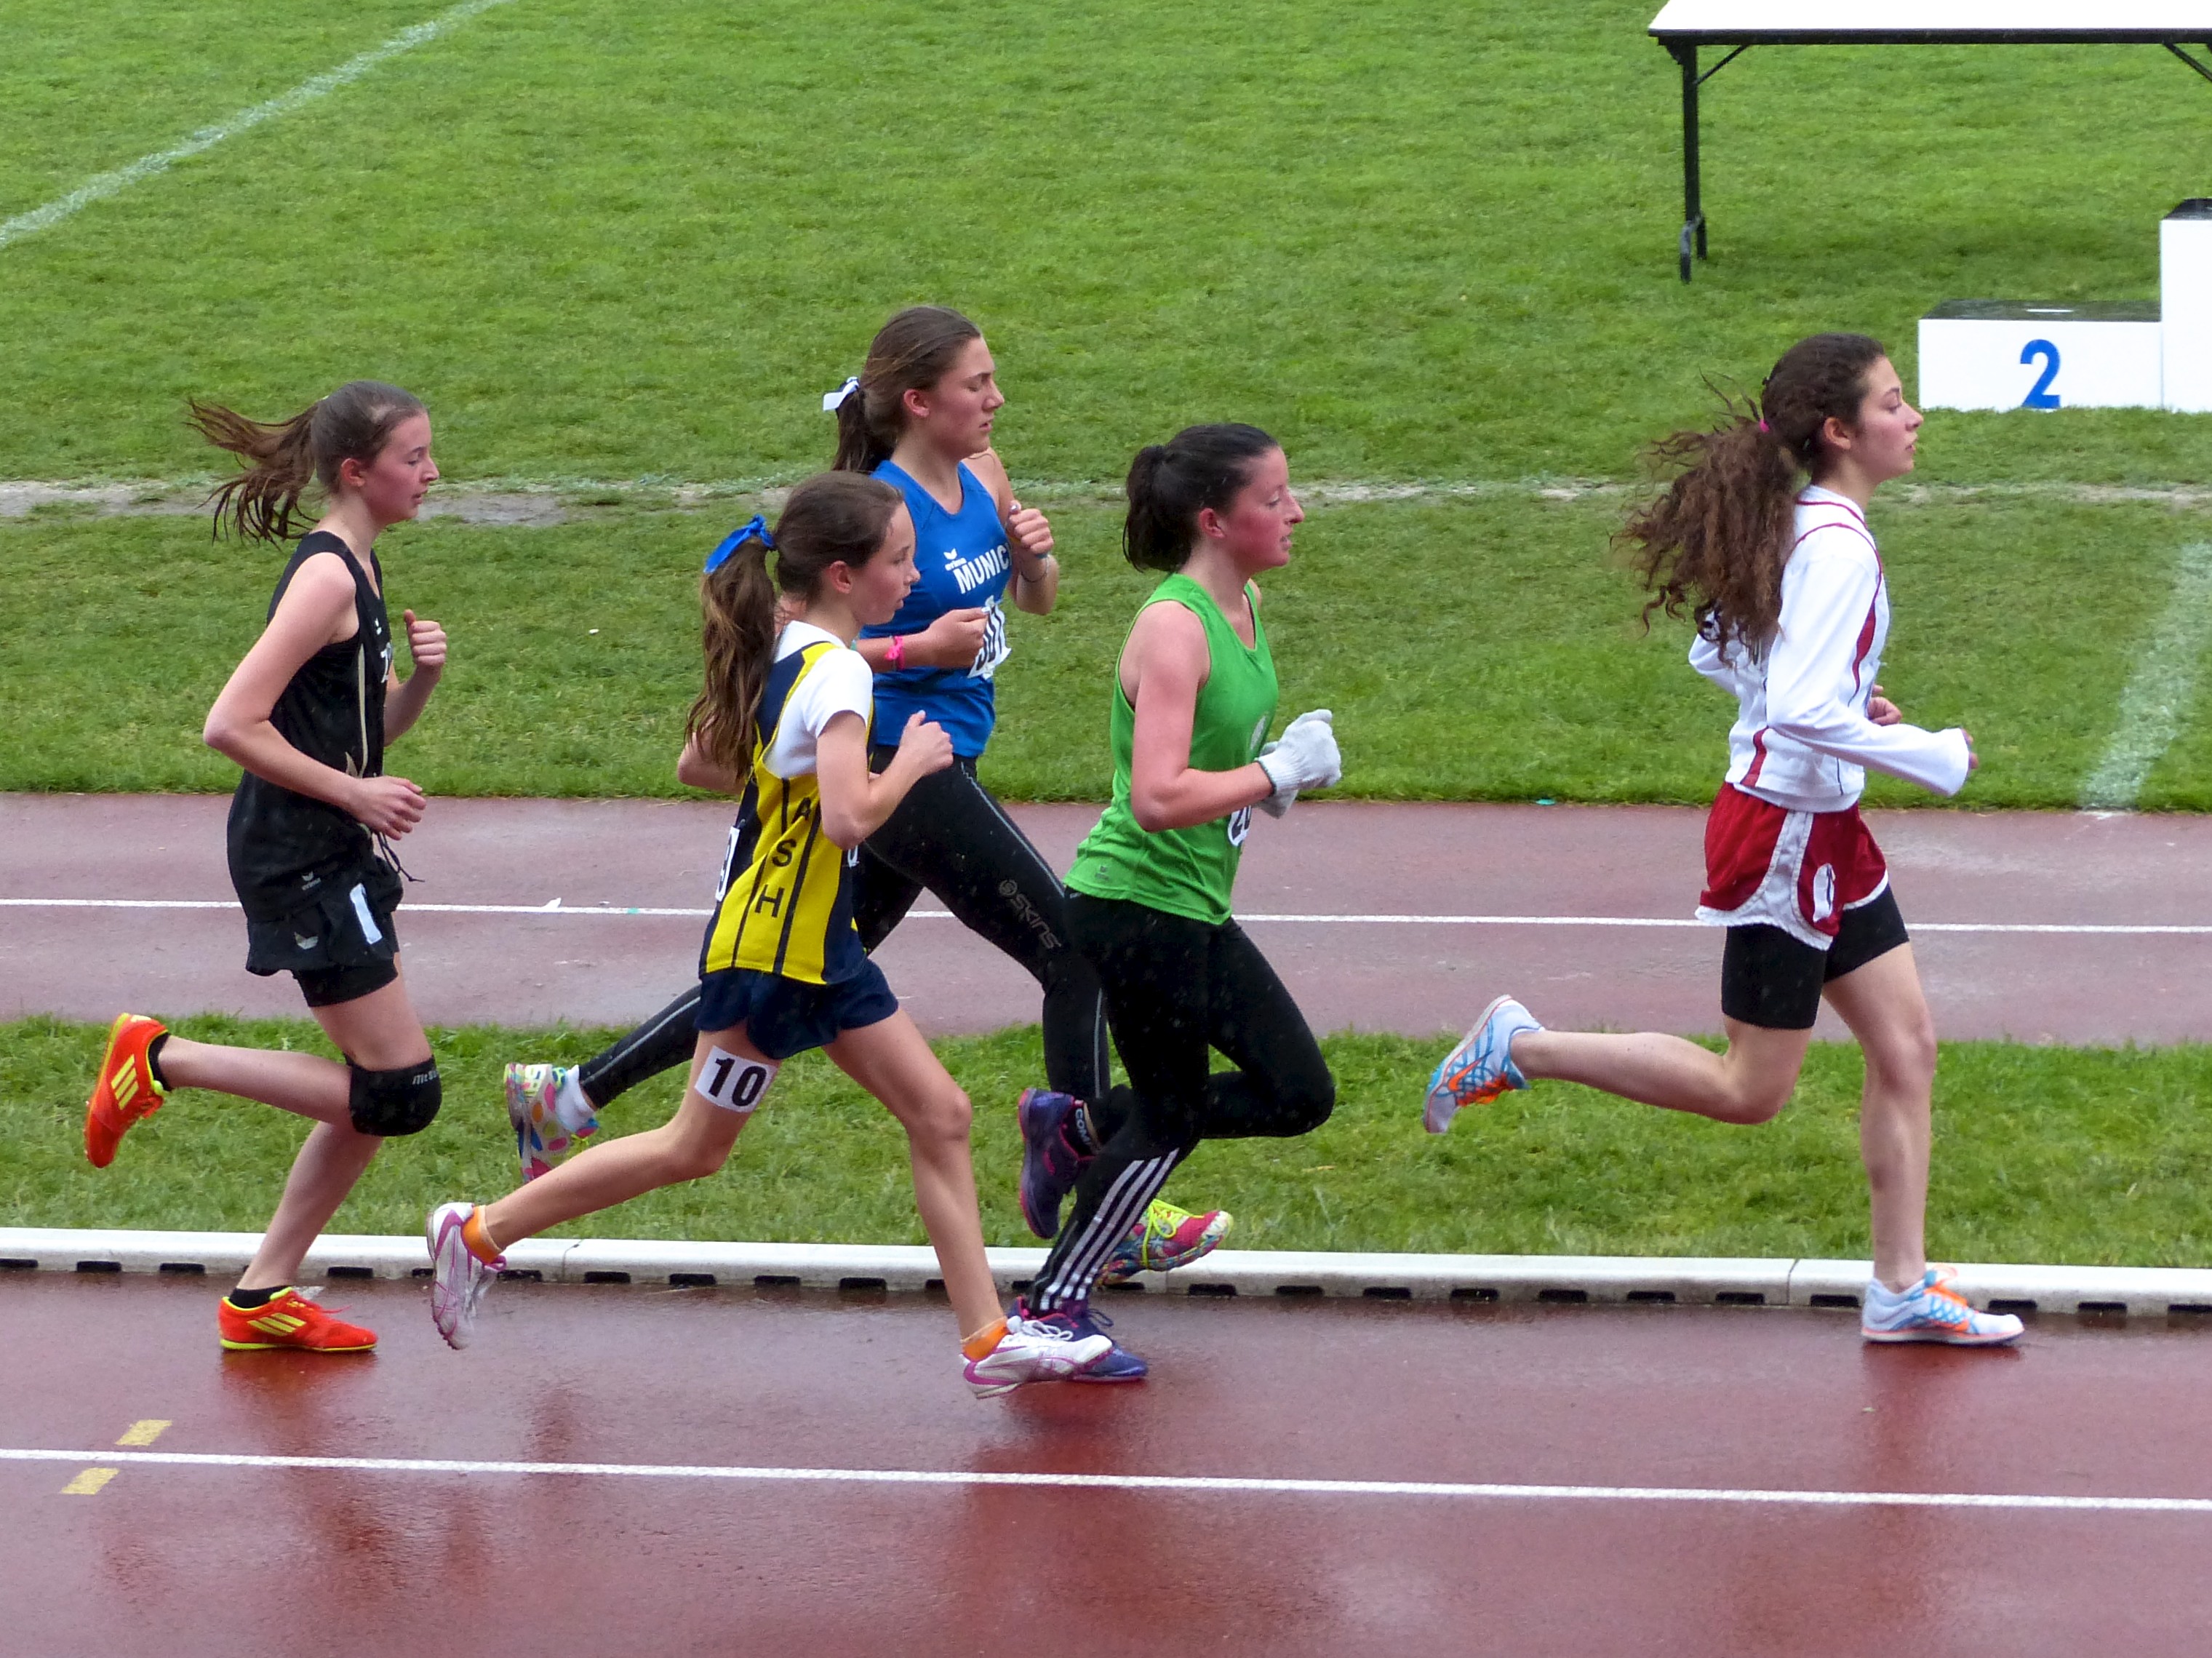
running, paris, 2013, team, sports, endurance, highschool, athletics, isst, sprint, trackandfield, physical exercise, human action, track and field athletics, middle distance running